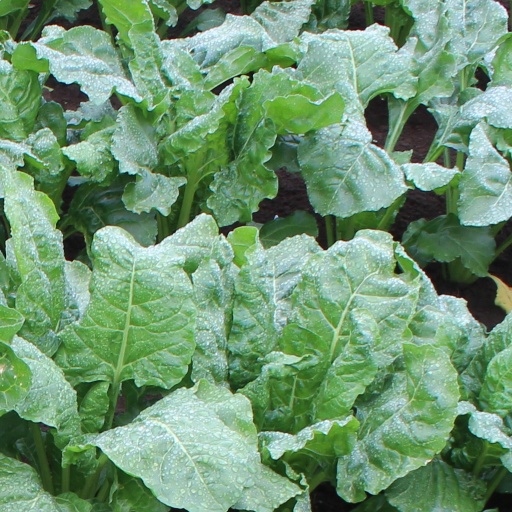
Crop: sugar beet